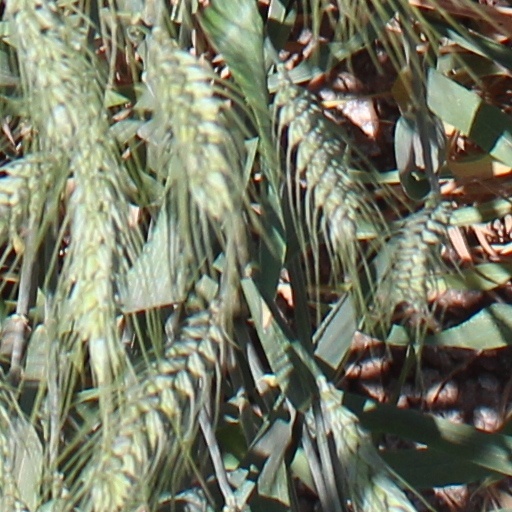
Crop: wheat